Mauscheln

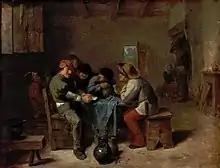
Adriaen Brouwer: Card playing peasants and Kibitzers (~1630 painting)

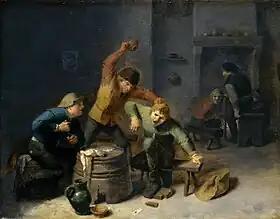
Adriaen Brouwer: Peasants brawling over cards (~1630 painting)

Mauscheln, also Maus or Vierblatt, is a gambling card game that resembles Tippen, which is commonly played in Germany and the countries of the old Austro-Hungarian Empire.